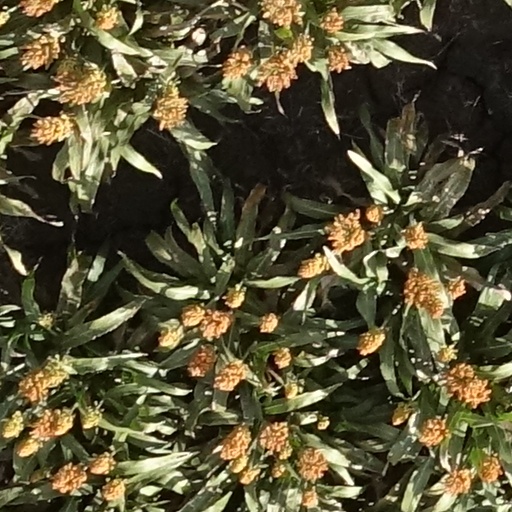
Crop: sorghum